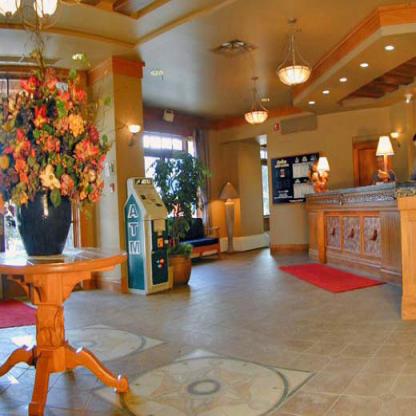
Scene: Indoor